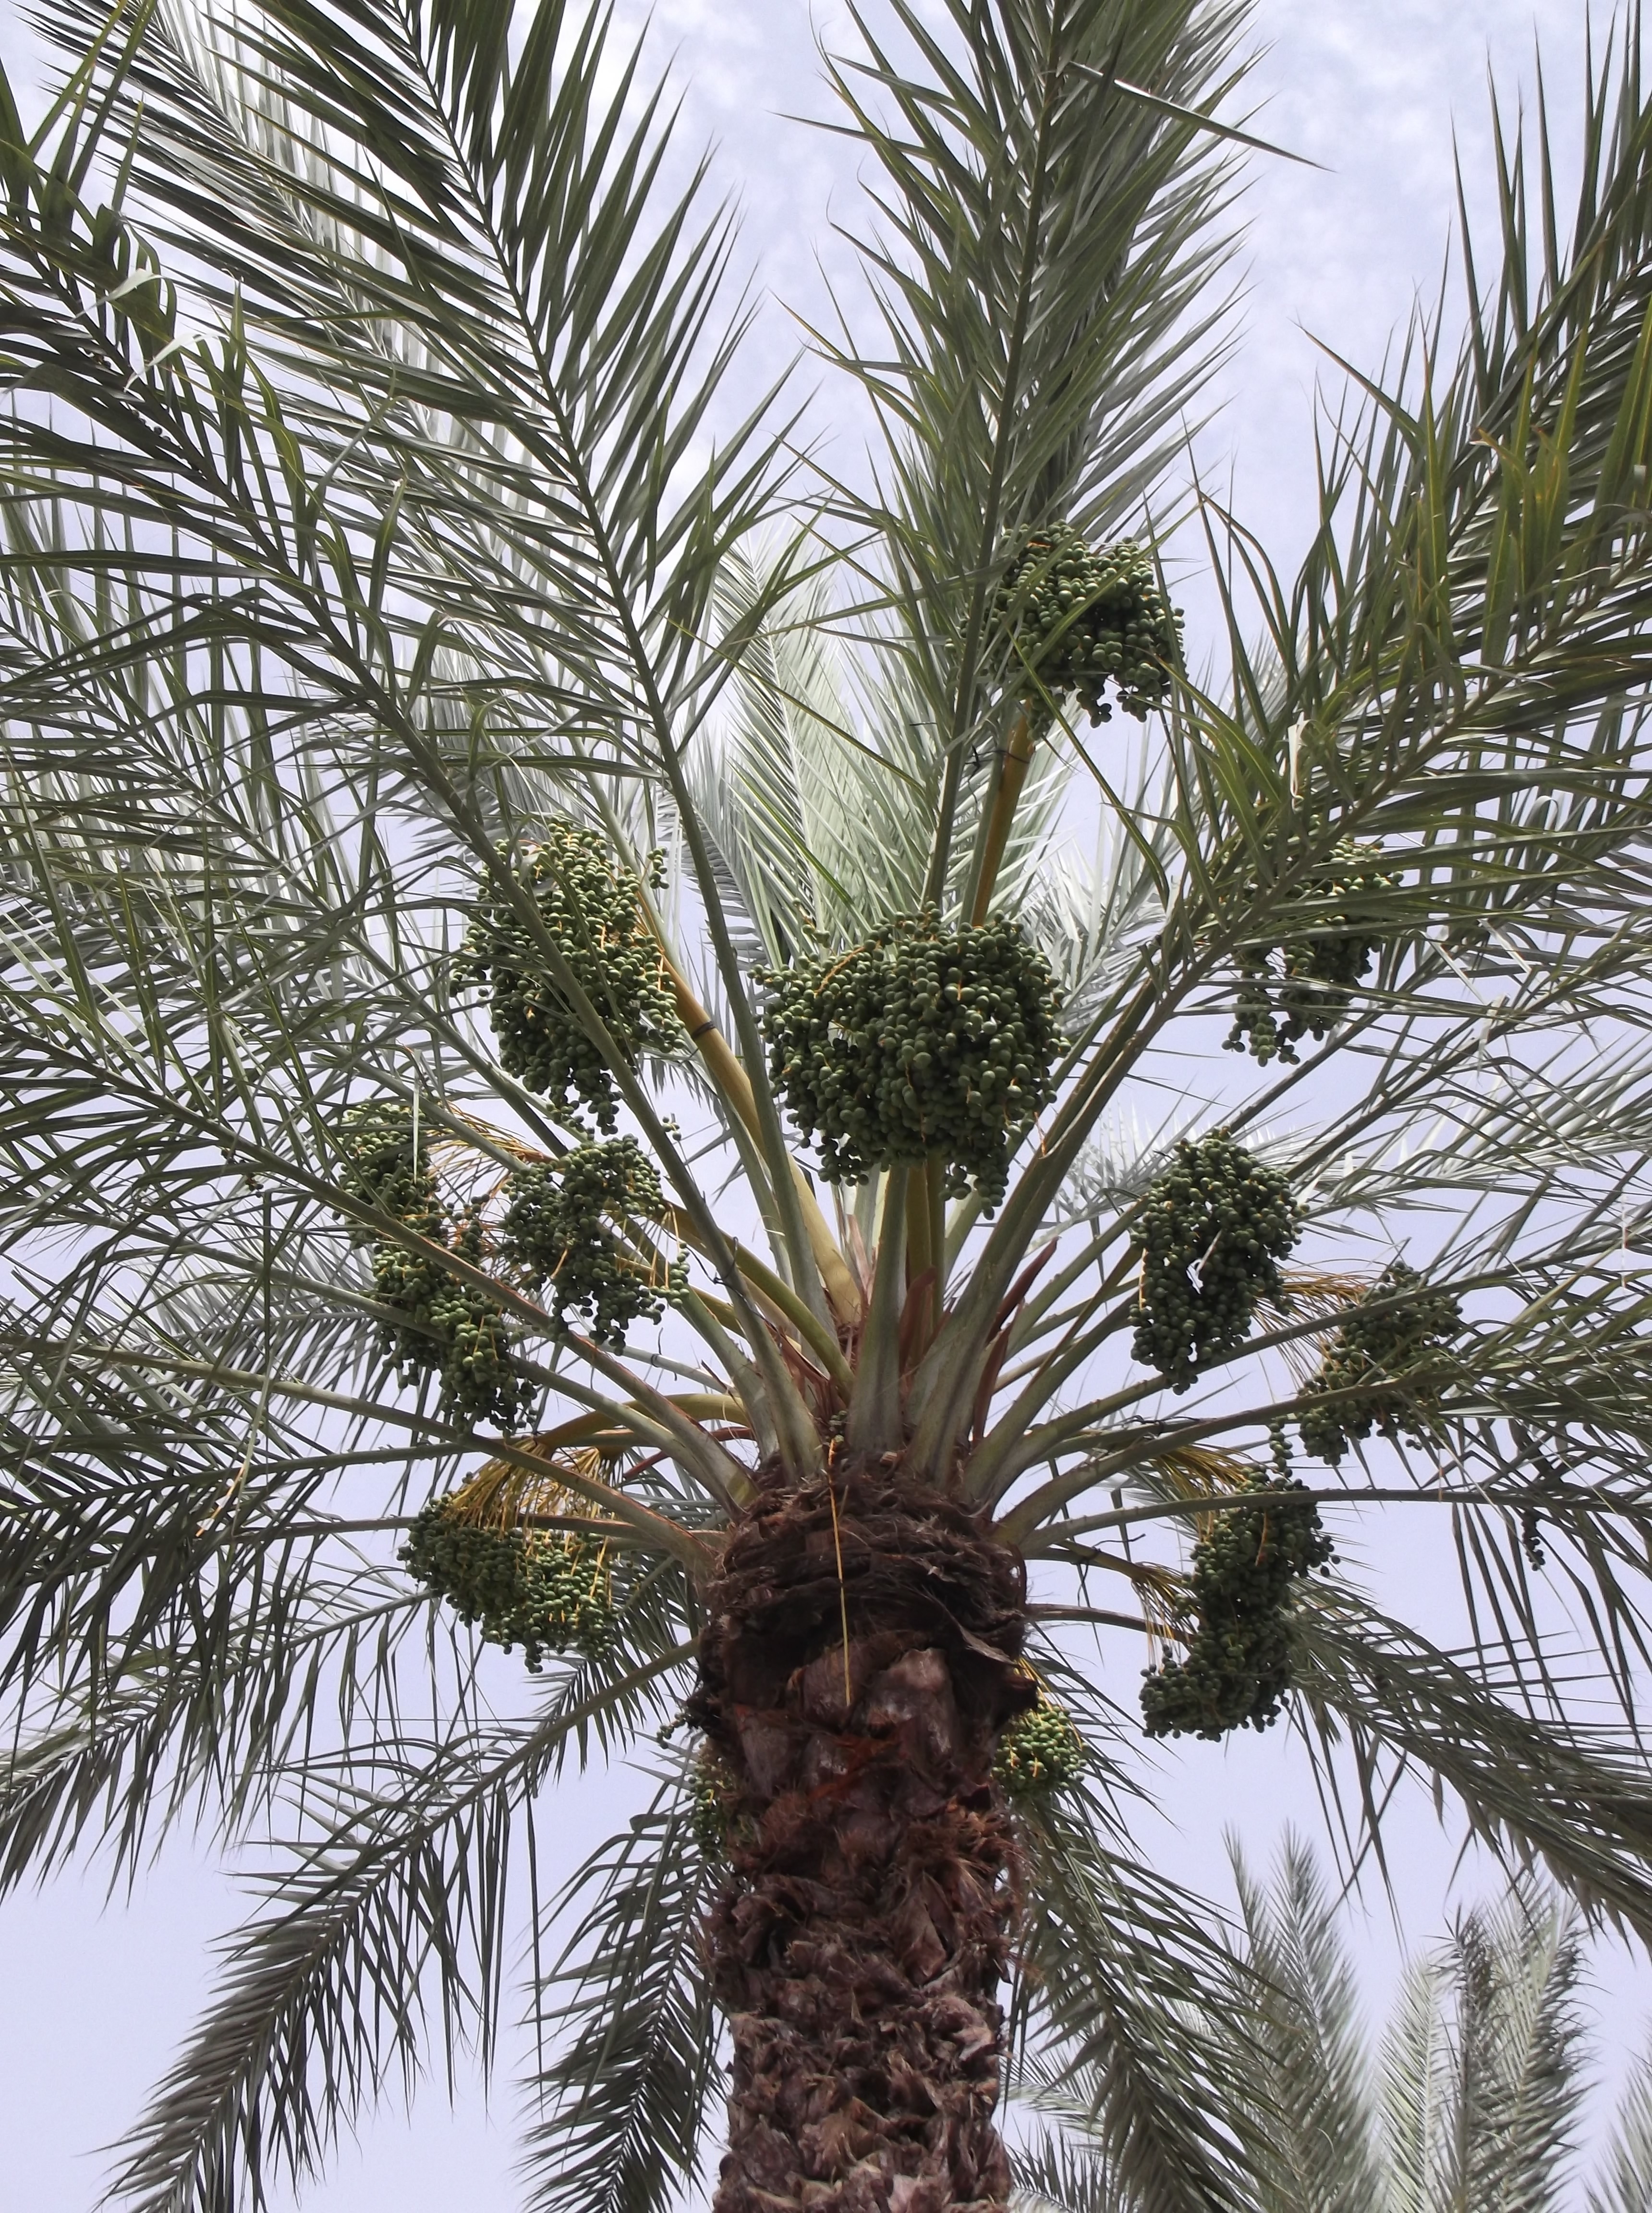
landscape, tree, nature, branch, mountain, people, plant, fruit, countryside, summer, vacation, tourist, travel, food, produce, natural, evergreen, botany, tourism, trip, spruce, search, flowering plant, nature landscape, beautiful landscape, summer landscape, date palm, woody plant, land plant, arecales, palm family, borassus flabellifer, elaeis